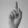
ASL letter: D